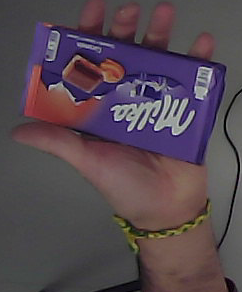
Product: milka_chocolate